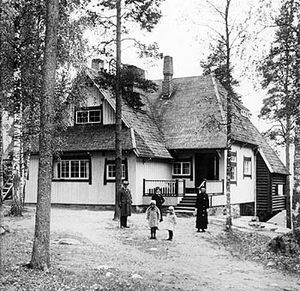
Jean Sibelius / Liv og virke / Flytning til Ainola
Ainola, fotograferet i 1915.
Johan Julius Christian Sibelius var en finsk komponist og violinist. Han er Finlands nationalkomponist og er en af de mest anerkendte internationale komponister fra tiden omkring 1900, og han hører sammen med Carl Nielsen, Edvard Grieg og Bedřich Smetana til nationalromantiske komponister. Sibelius blev født i Finland, da landet var under russisk herredømme. Hans musik har spillet en vigtig rolle i dannelsen af en national finsk identitet. Finlands store musikkonservatorium, Sibelius-akademiet, et af de største i Europa, blev i 1939 opkaldt efter ham.